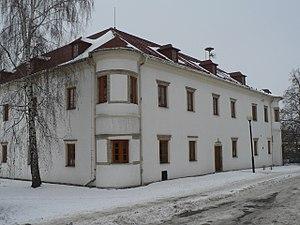
Dlouhá Loučka est une commune du district et de la région d'Olomouc, en République tchèque. Sa population s'élevait à 1 925 habitants en 2018.